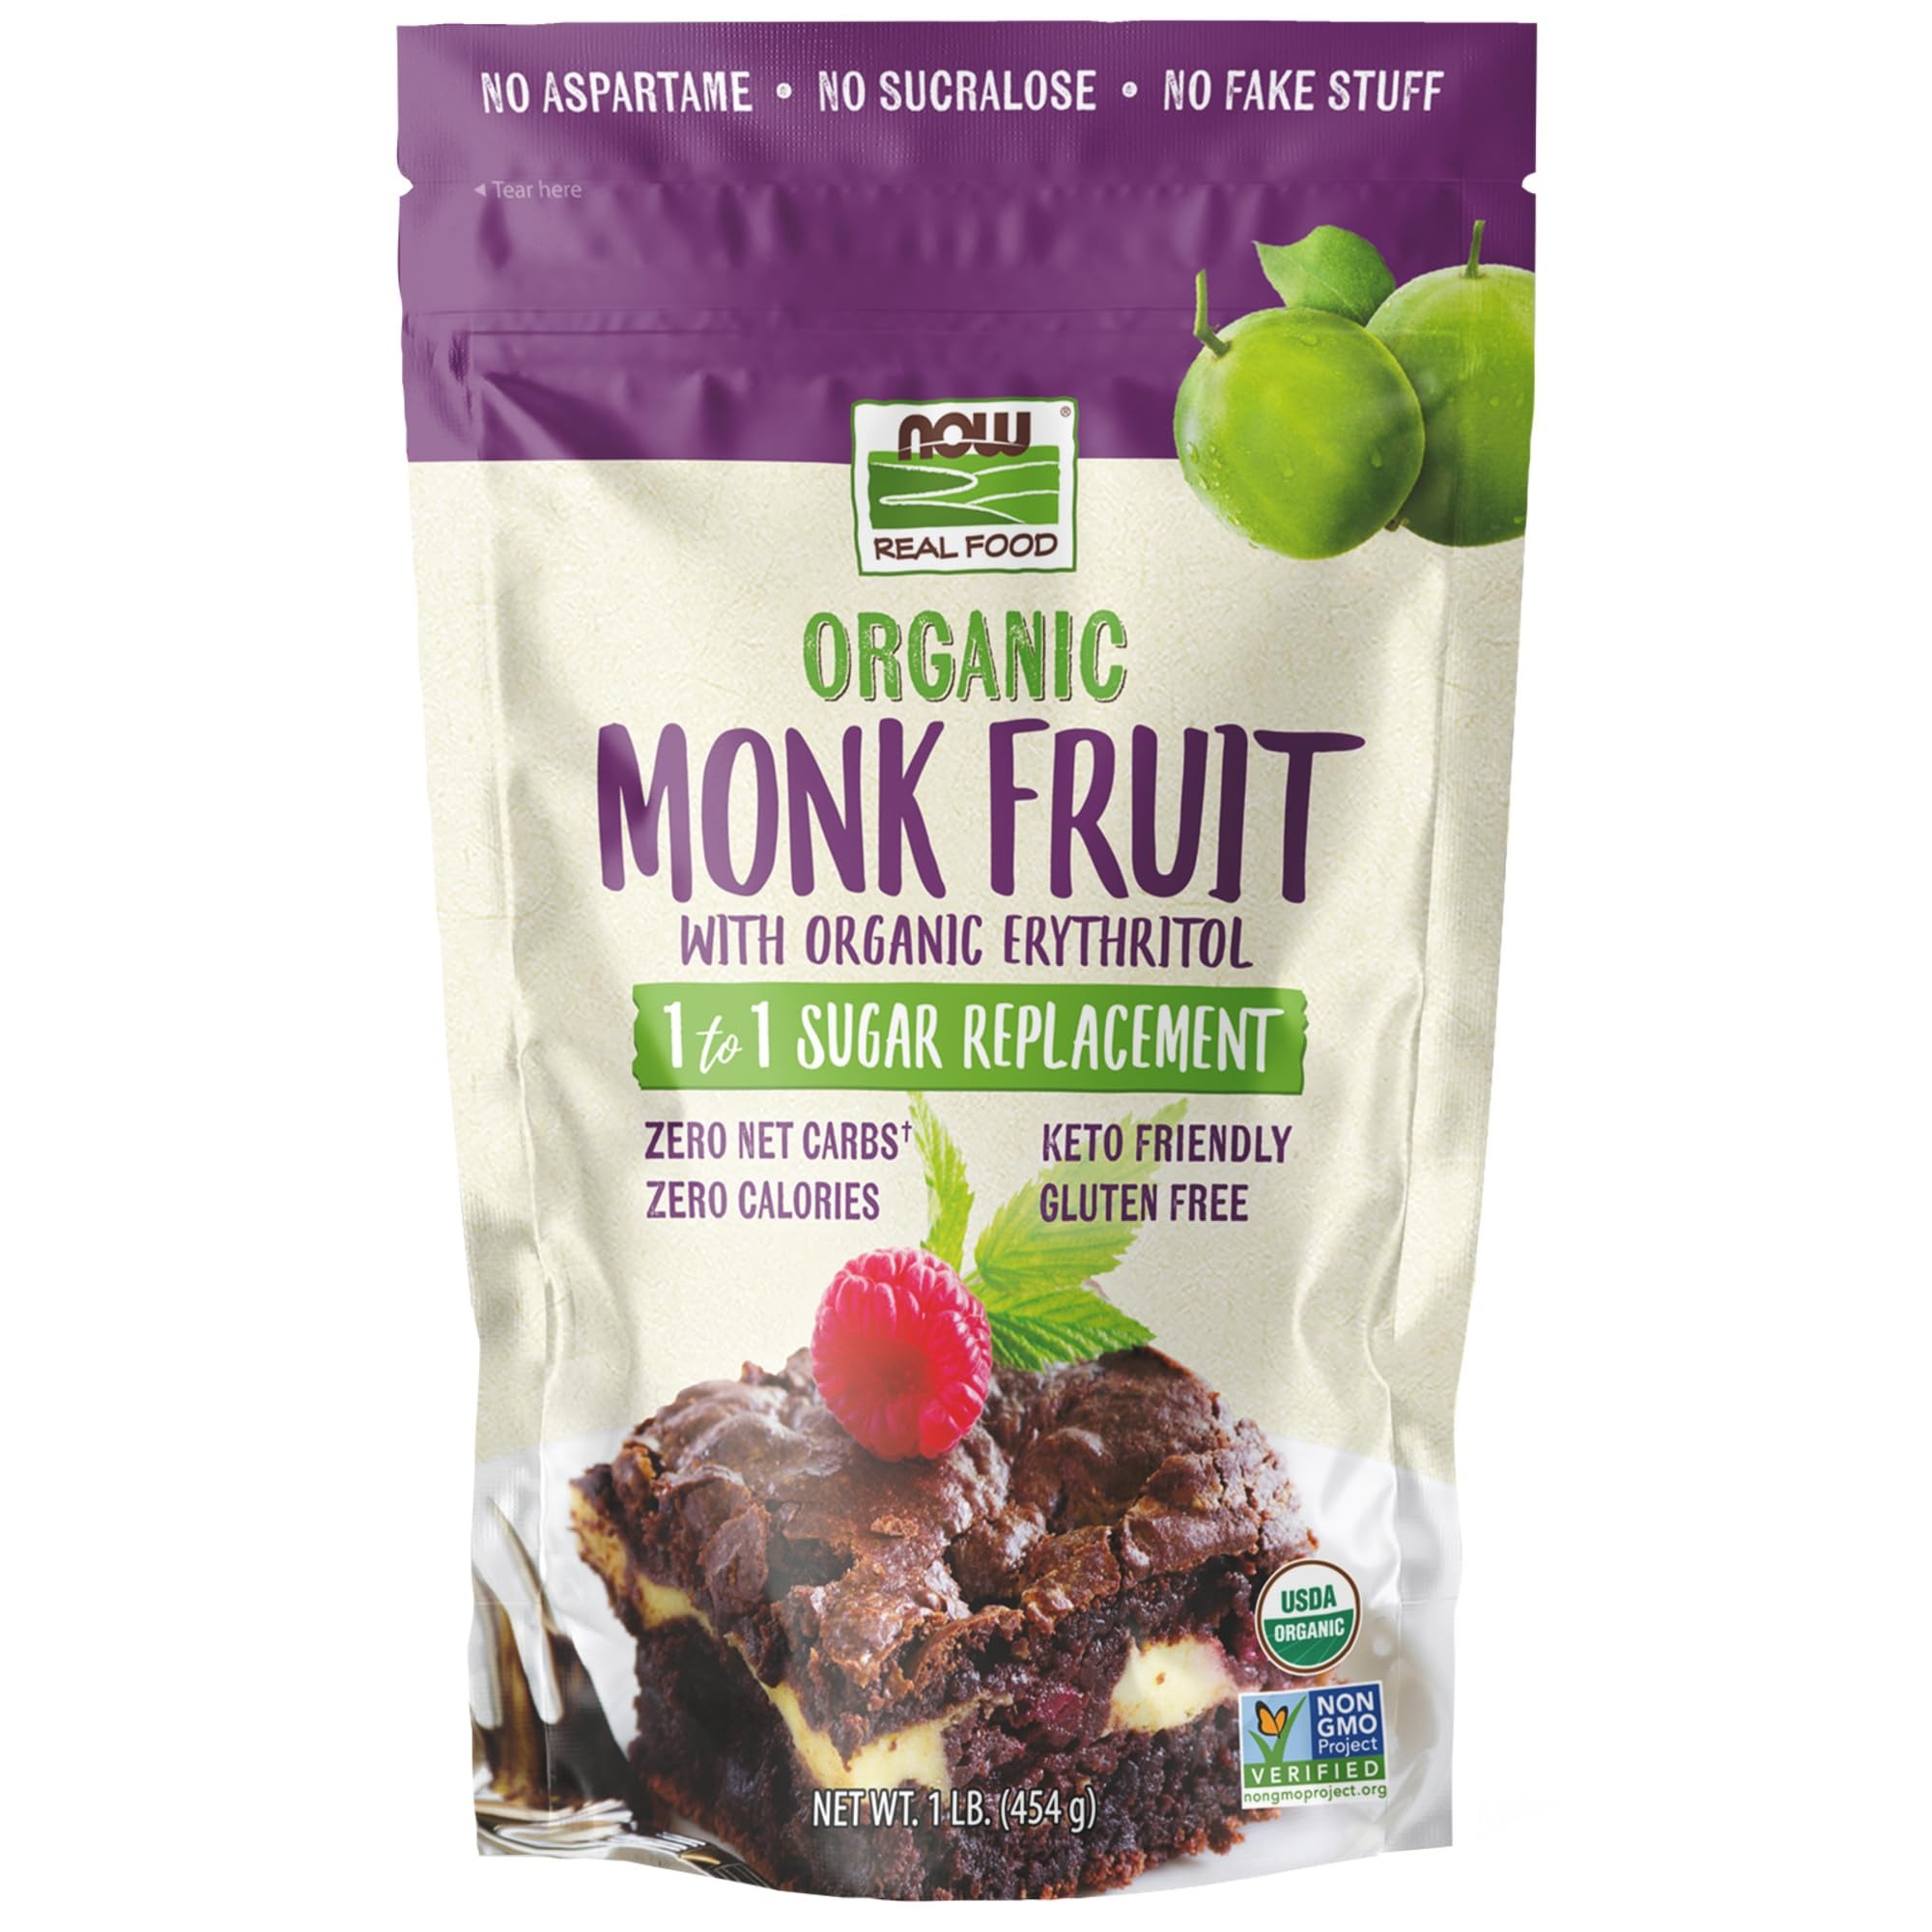
Item Name: NOW Foods, Organic Monk Fruit With Erythritol Powder, 1 to 1 Sugar Replacement, 1-Pound
Bullet Point 1: 1-TO-1 SUGAR REPLACEMENT: Discover and enjoy the enlightened sweetener! Monk fruit is nature's perfect substitute for sugar.
Bullet Point 2: ZERO NET CARBS/ZERO CALORIES: You'll be pleasantly surprised by how great it tastes, because it's deliciously sweet without any bitter aftertaste like that of high intensity sweeteners.
Bullet Point 3: KETO FRIENDLY: At zero calories, monk fruit is perfect for keto and other no-sugar diets.
Bullet Point 4: Serving Size: 2 tsp (8g) / Servings Per Container: About 57
Bullet Point 5: Packaged in the USA by a family owned and operated company since 1968.
Value: 16.0
Unit: Ounce

Price: 11.56